Peyrehorade station

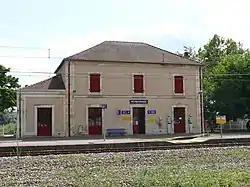
Peyrehorade train station.

Peyrehorade is a railway station in Peyrehorade, Landes, Nouvelle-Aquitaine, France. The station is located on the Toulouse - Bayonne railway line. The station is served by TER (local) services operated by the SNCF.